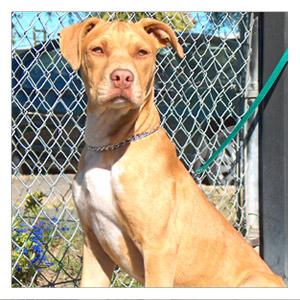
Breed: american pit bull terrier